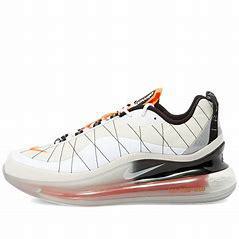
Brand: Nike
Model: MX 720 818